Padmasambhava

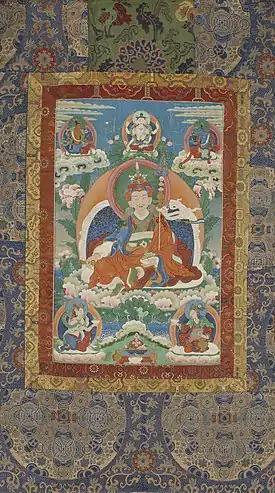
Thangka of Padmasambhava, 19th century, Lhasa, Central Tibet

Padmasambhava and Mandarava are also said to have travelled together to the Maratika Cave in eastern Nepal to practice long life rituals of Amitāyus. It was the place where, after the penance, they achieved the blessing of immortality from lord Amitāyus, the Buddha of long life. In the village of Pharping, located on the southern edge of Kathmandu district, the Guru is said to have done long penance combining the practices of Yangdak Heruka and Vajrakilaya, and attained the ultimate Mahamudra (or "the Great Seal").